Puy Pariou

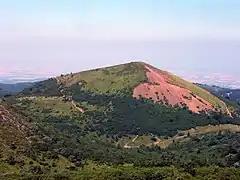
General view of the puy de Pariou from the south-west

The Puy de Pariou, also known as Puy Pariou or Le Pariou, is a volcano located in the Chaîne des Puys, in the Massif Central region. It is formed by the overlay of two strombolian cones and a tuff ring; it produced three lava flows during its eruptive history.